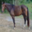
Label: horse